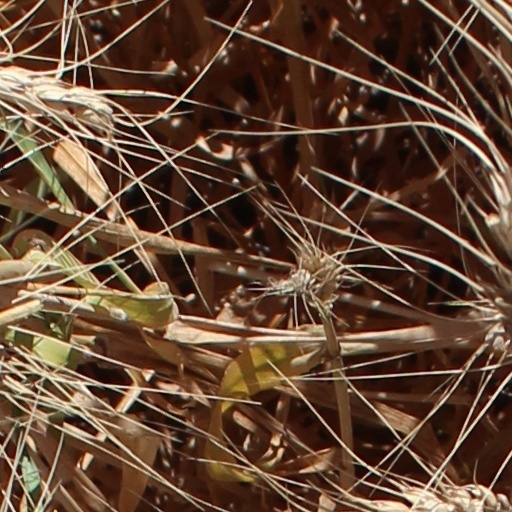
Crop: wheat